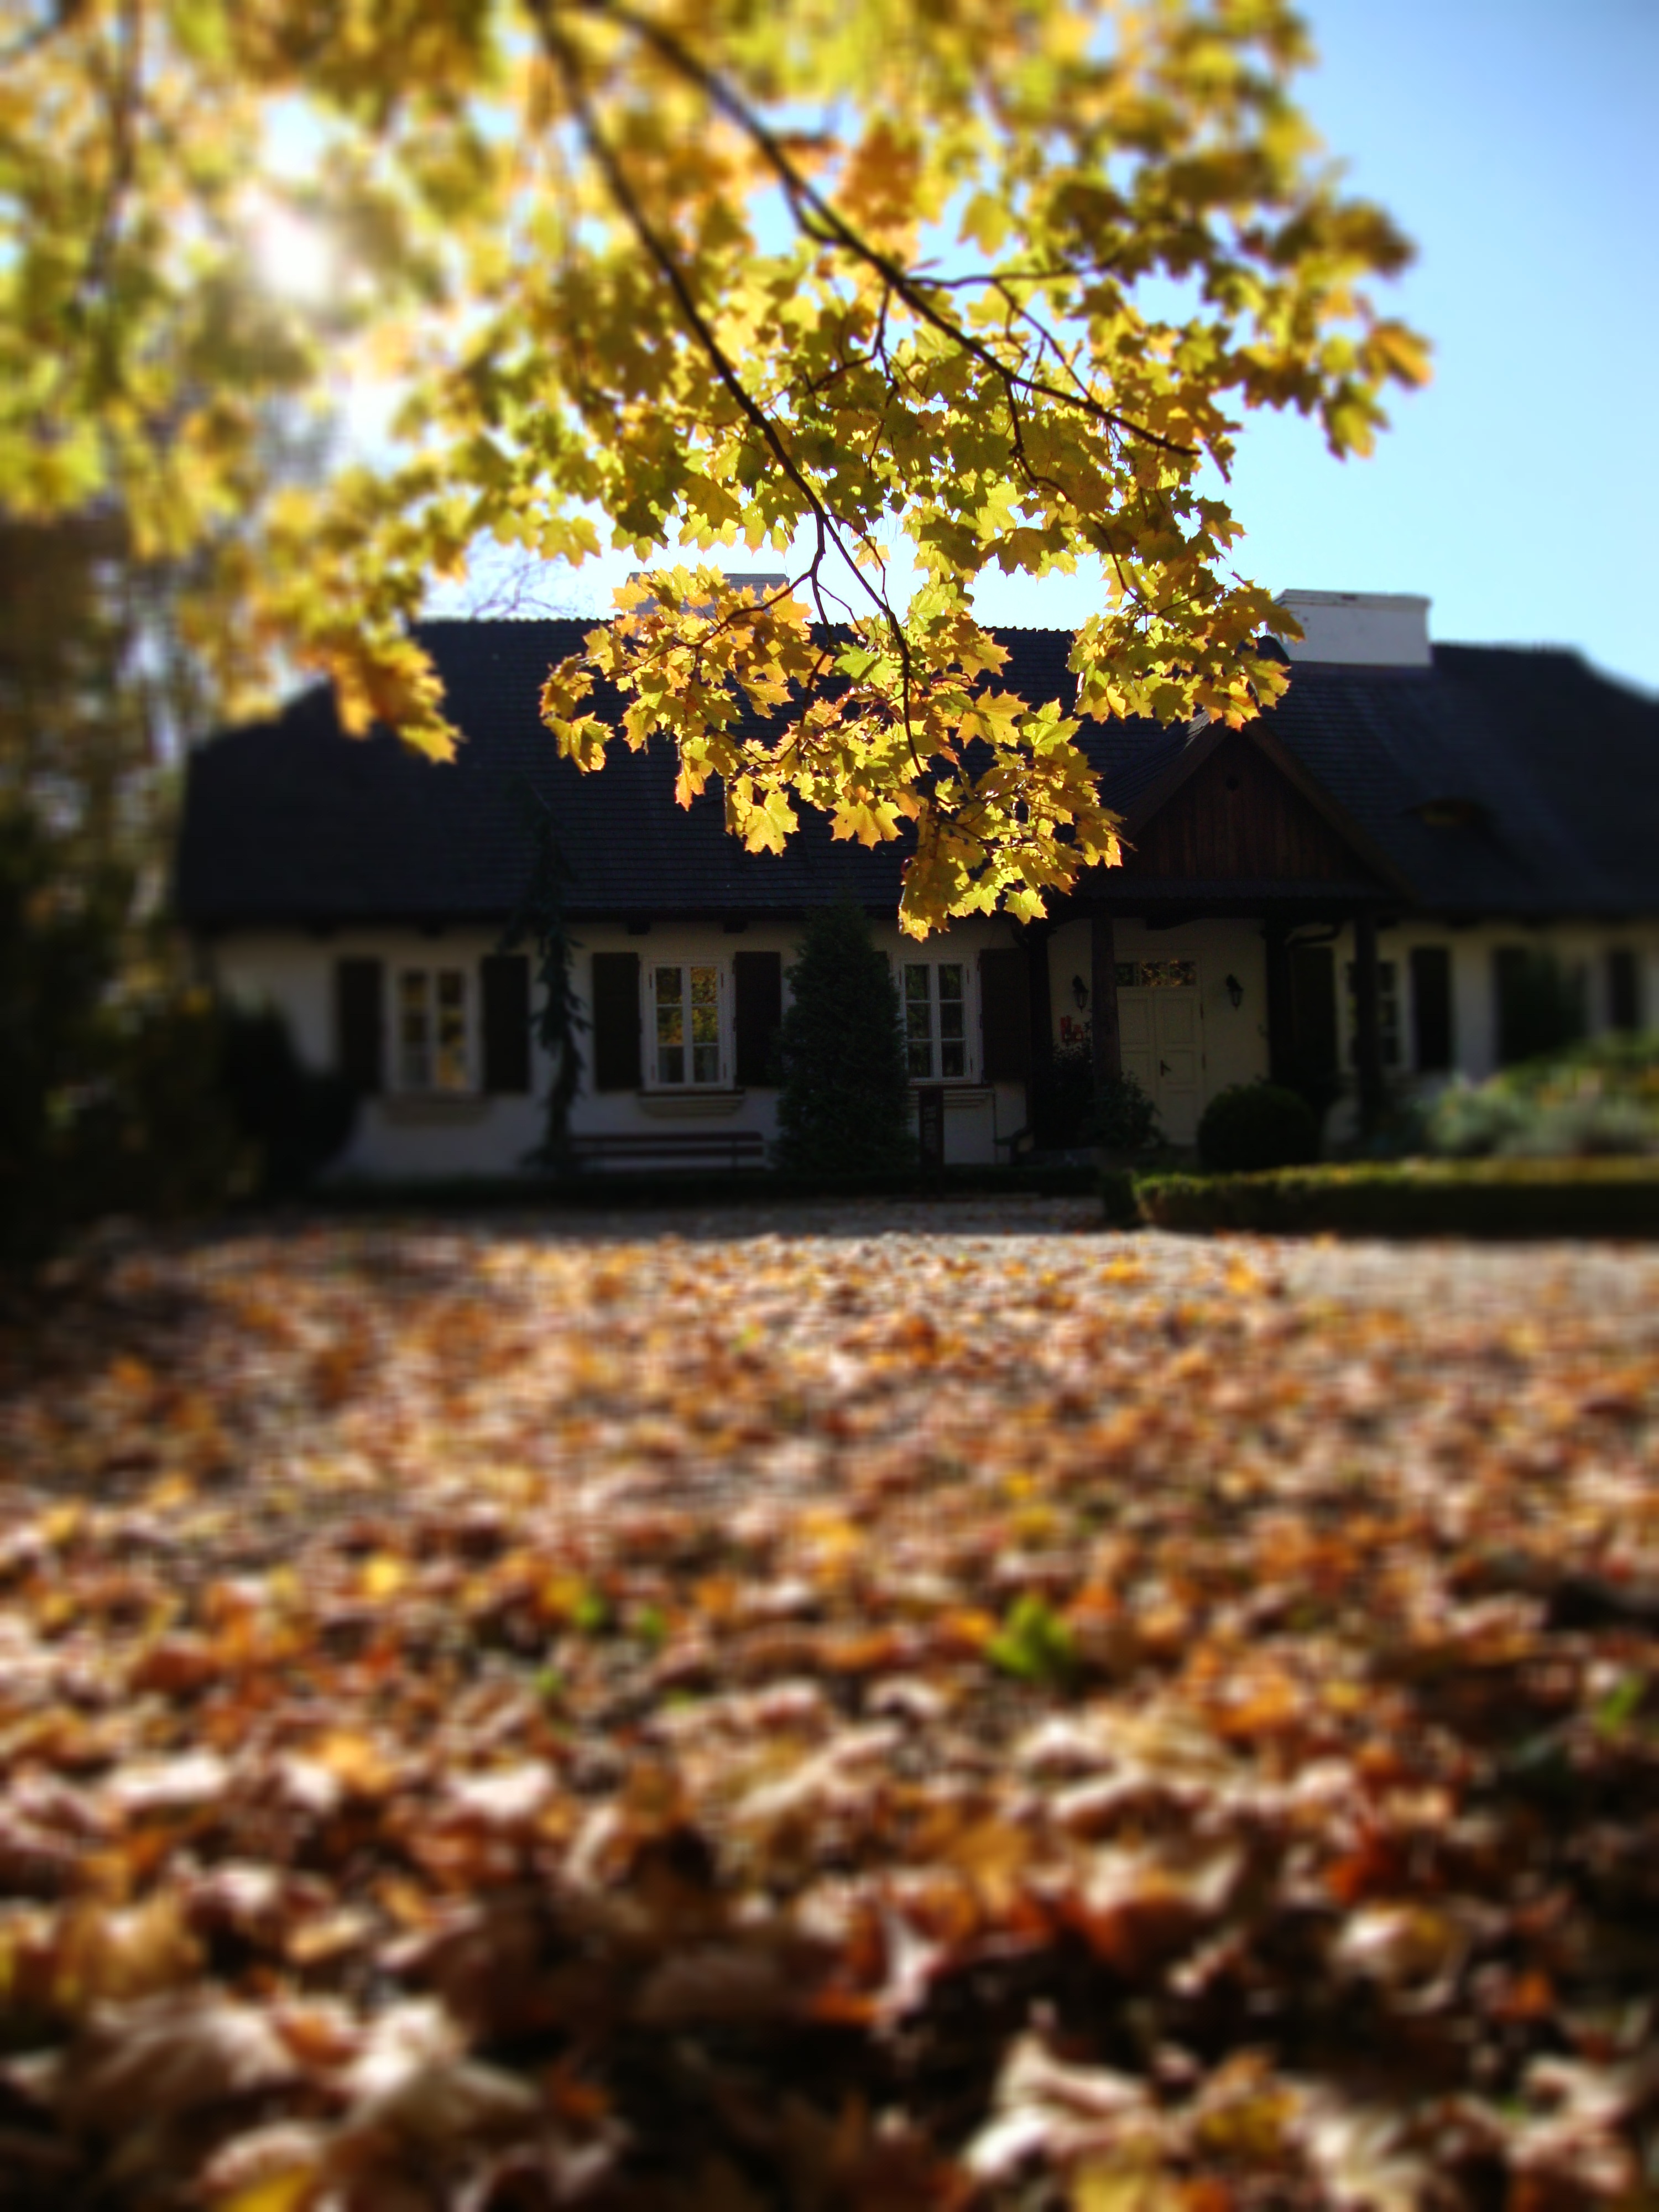
tree, nature, plant, manor, sunlight, morning, leaf, flower, view, building, evening, spring, autumn, yellow, season, poland, sierpc, woody plant